João Álvares Fagundes

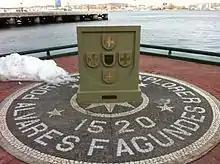
Fagundes commemorative beside Halifax Harbour, Nova Scotia.

João Álvares Fagundes (born c. 1460, Kingdom of Portugal – died 1522, Kingdom of Portugal) was an explorer and ship owner from Viana do Castelo in Northern Portugal. He organized several expeditions to Newfoundland and Nova Scotia around 1520–1521.